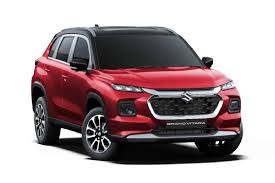
Vehicle type: Cars